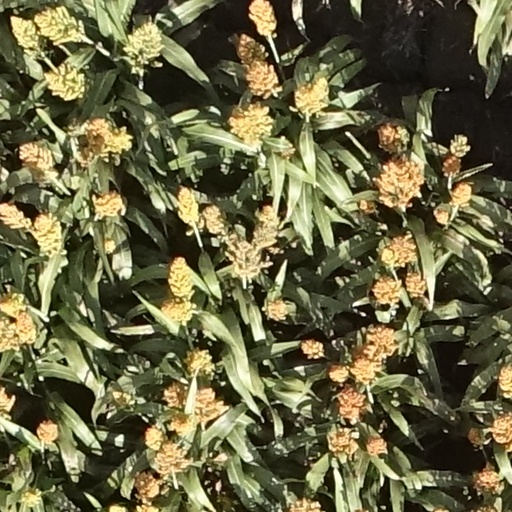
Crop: sorghum